Ram Brahma Sanyal

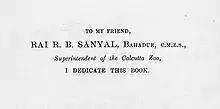
Dedication by Frank Finn in his "Garden and Aviary Birds of India", 1915

Among Sanyal's most notable scientific publications were three scientific papers published in the "Proceedings of the London Zoological Society" in the years 1893–1895: